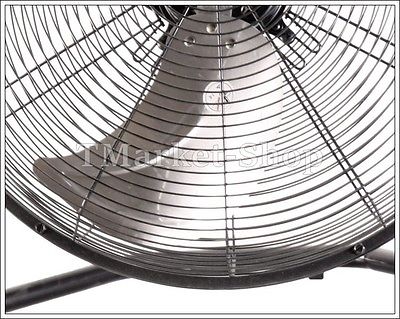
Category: fan